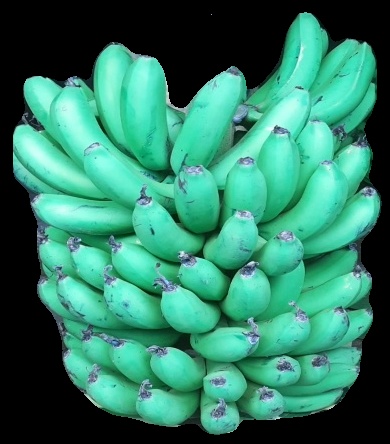
Variety: pachbale
Grade: grade1